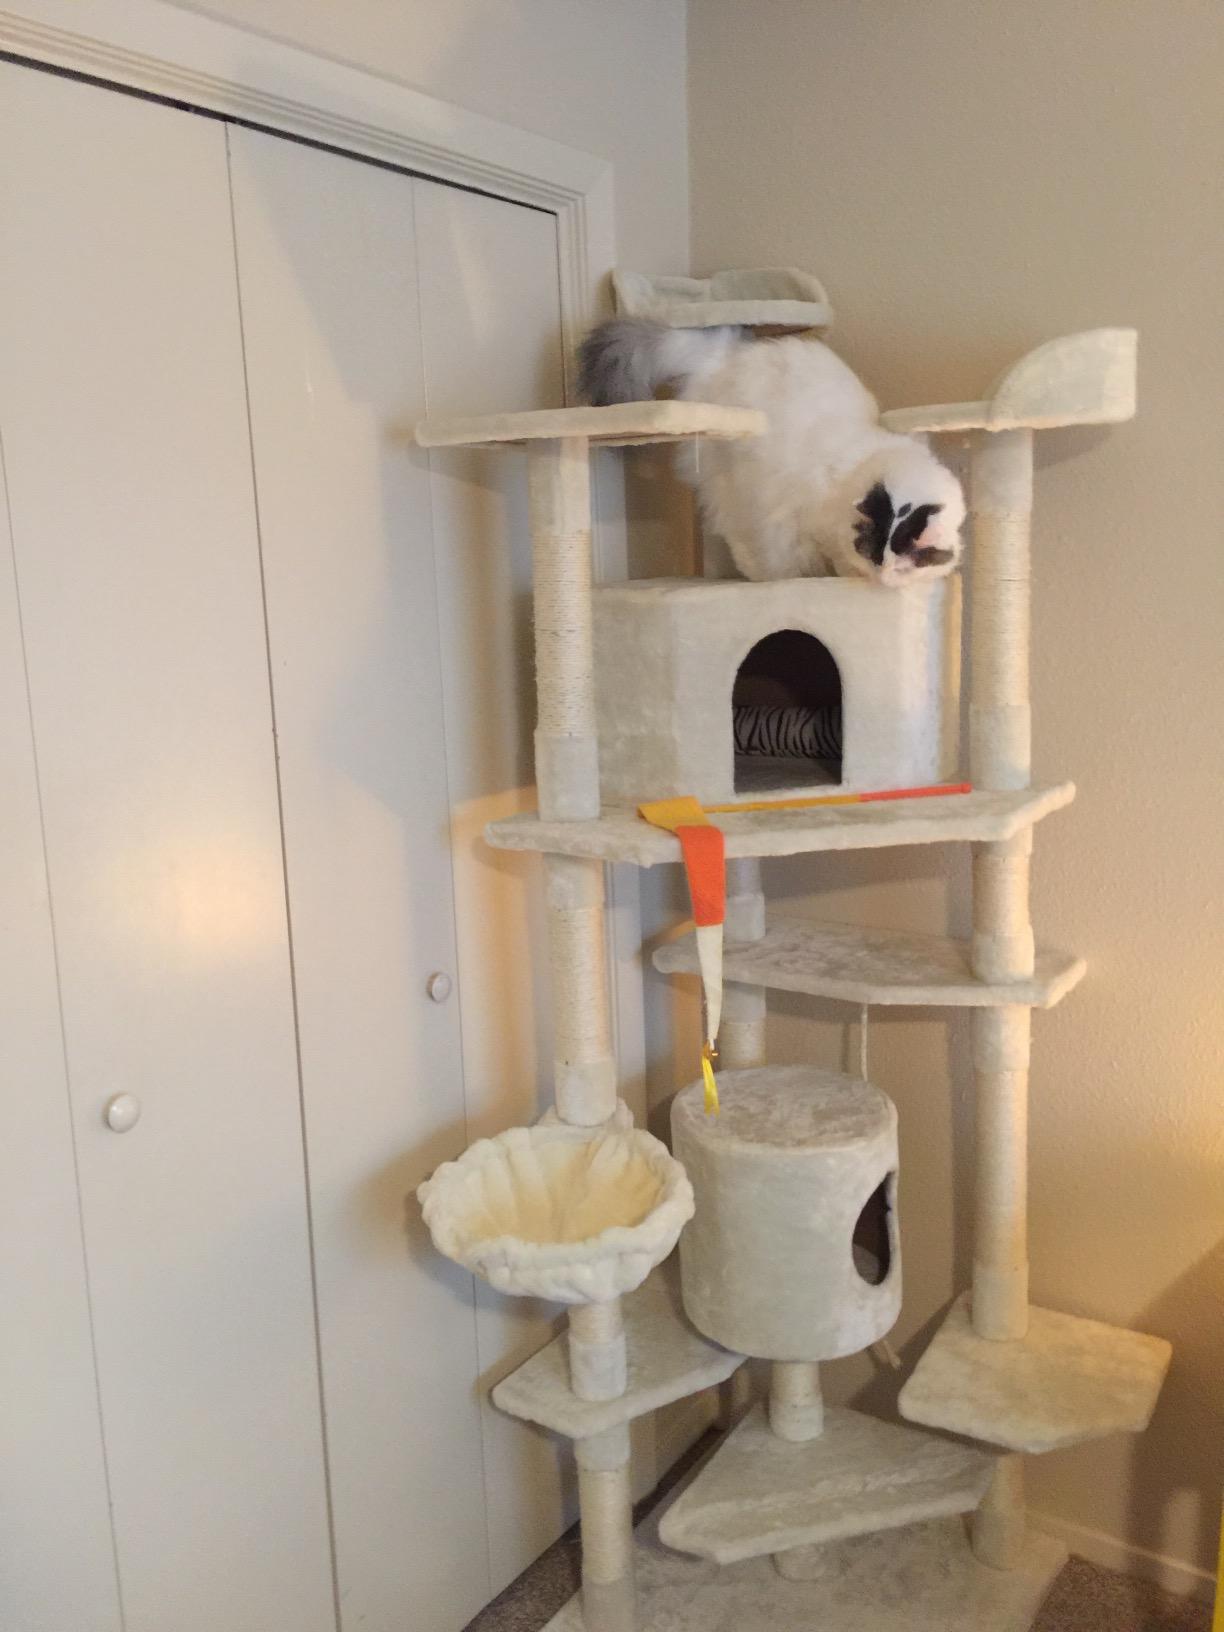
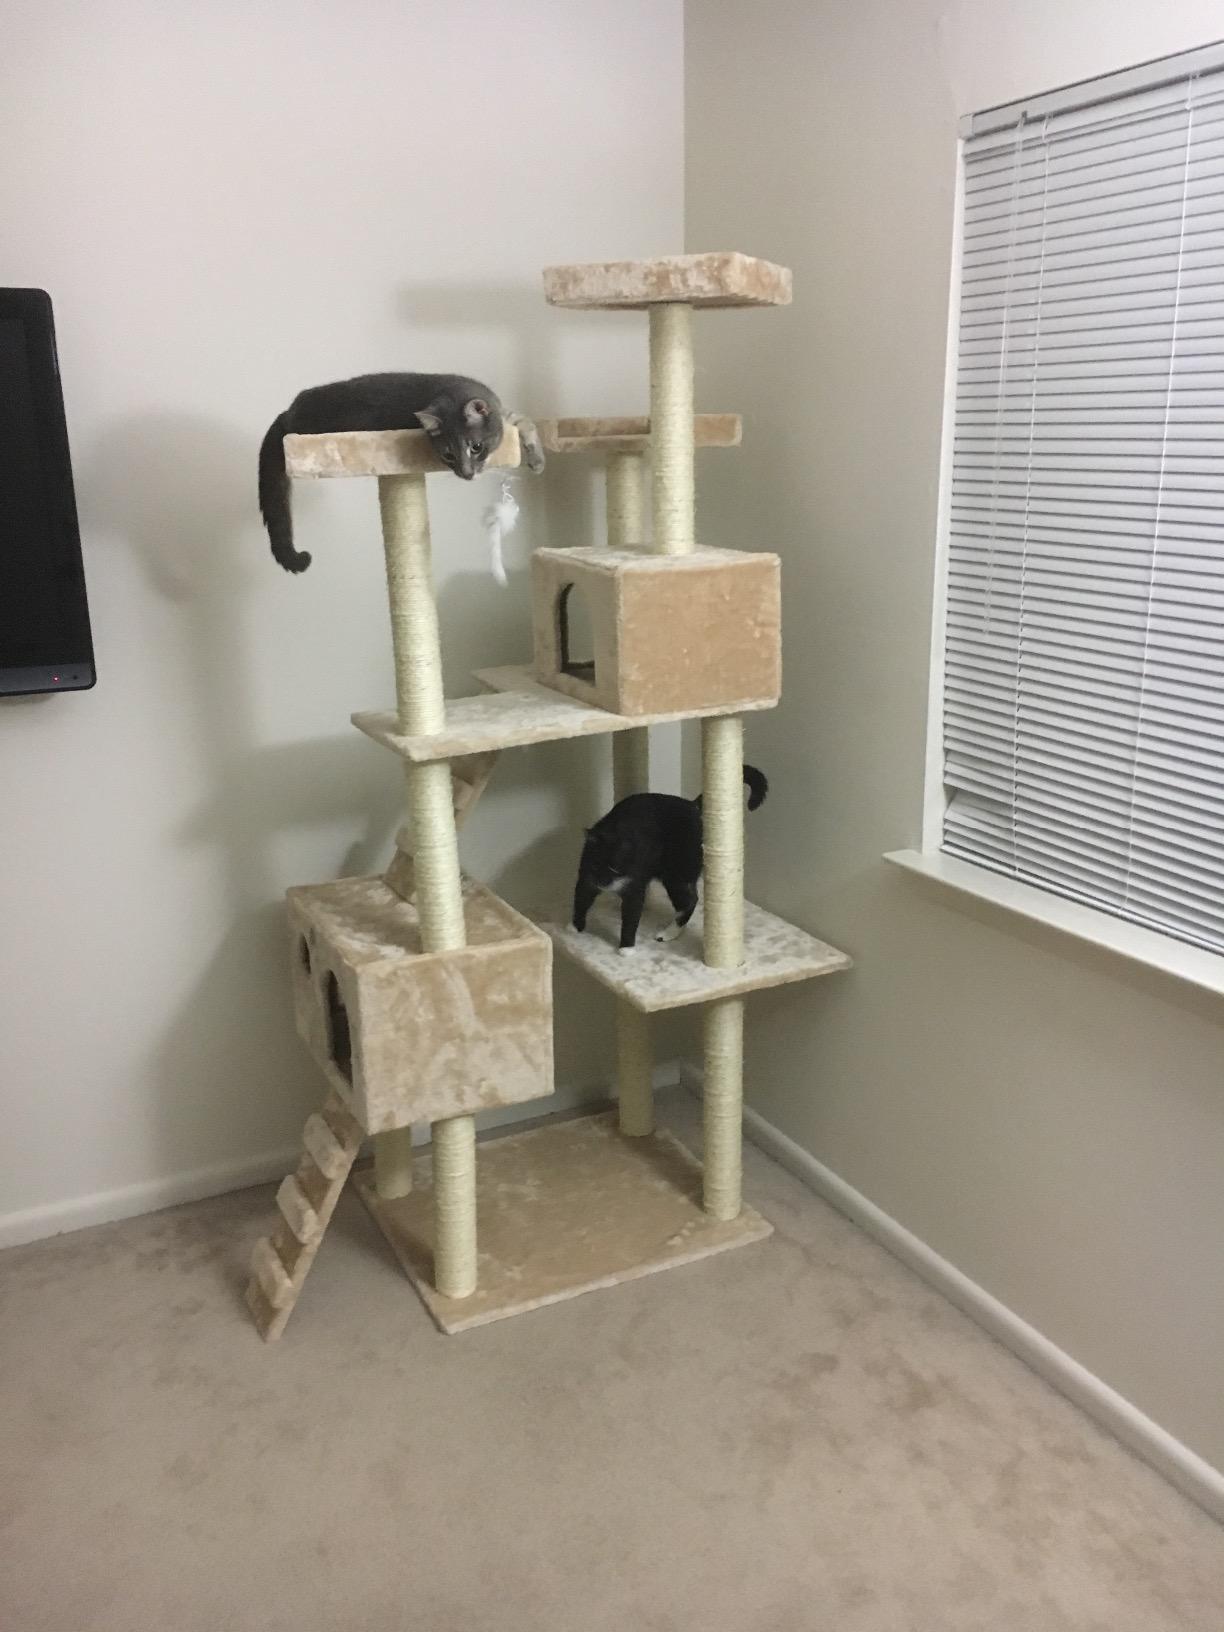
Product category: items_cat tree
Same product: no